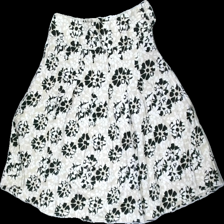
View: front
Type: Skirt
Category: Ladies
Brand: Fransa
Colors: White, Beige, Black
Material: 100% cotton
Pattern: Floral print
Cut: Regular
Size: 38
Season: All
Price range: 50-100
Recommended usage: Reuse